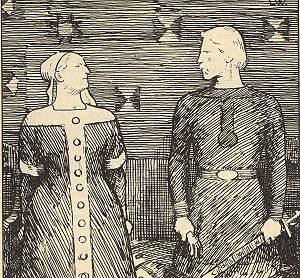
Slaget ved Svold / Begivenheder der ledte op til slaget
Snorre fortæller, at Olaf Tryggvason vil forlove sig med Sigrid Storråde på den betingelse, at hun konverterer til kristendommen. Da hun imidlertid afviser, giver Olaf hende et slag med handsken. Sigrid advarer ham om, at det vil føre til hans død.
Slaget ved Svold var et søslag, hvor Erik Jarl af Norge med hjælp fra Svend Tveskæg og Olof Skotkonung af Sverige besejrede Olav Tryggvason af Norge i september år 999 eller 1000. Olav Tryggvason mistede livet i slaget. Hvor slaget fandt sted er uvist. Ifølge islandsk tradition er Svold et stednavn ved Rügen, men den ældste kilde, Adam af Bremen, henlægger slaget til Øresund. Konfliktens baggrund var sandsynligvis forsøget på at etablere et forenet norsk kongerige, den danske kongemagts politiske interesse i landet og spredningen af kristendommen.